Sanctuary of St. Paschal Baylon

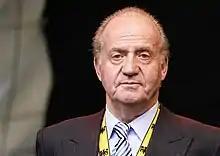
King Juan Carlos I inaugurated the Royal Chapel in 1992, on the occasion of the 4th Centenary of the death of St. Paschal.

Several monarchs have visited the Sanctuary of St. Paschal, and on May 17, 1992, the festivity of St. Paschal and celebrating the fourth centenary of the death of the saint, the acts were presided over by HM King Juan Carlos I. After attending the solemn mass in the temple of the sanctuary, the king inaugurated the new Royal Chapel that was placed under his protection, as shown by the inclusion of his coat of arms on the altarpiece. The blessing of the chapel was carried out by Cardinal Vicente Enrique y Tarancón, a person closely linked to the city and a native of neighboring Burriana. Juan Carlos I, accompanied by Queen Sofia, had already visited the Sanctuary of St. Paschal on December 2, 1976.